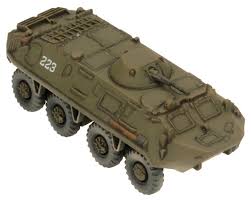
Label: BTR-60